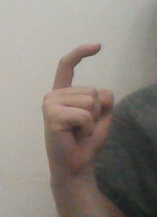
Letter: ra